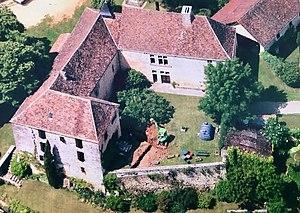
chateau
Le château de Costeraste est un bâtiment défensif édifié à partir de 1218 situé sur la commune de Gourdon, département du Lot.